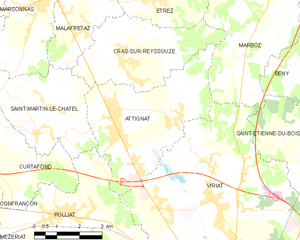
Carte des communes françaises: Attignat